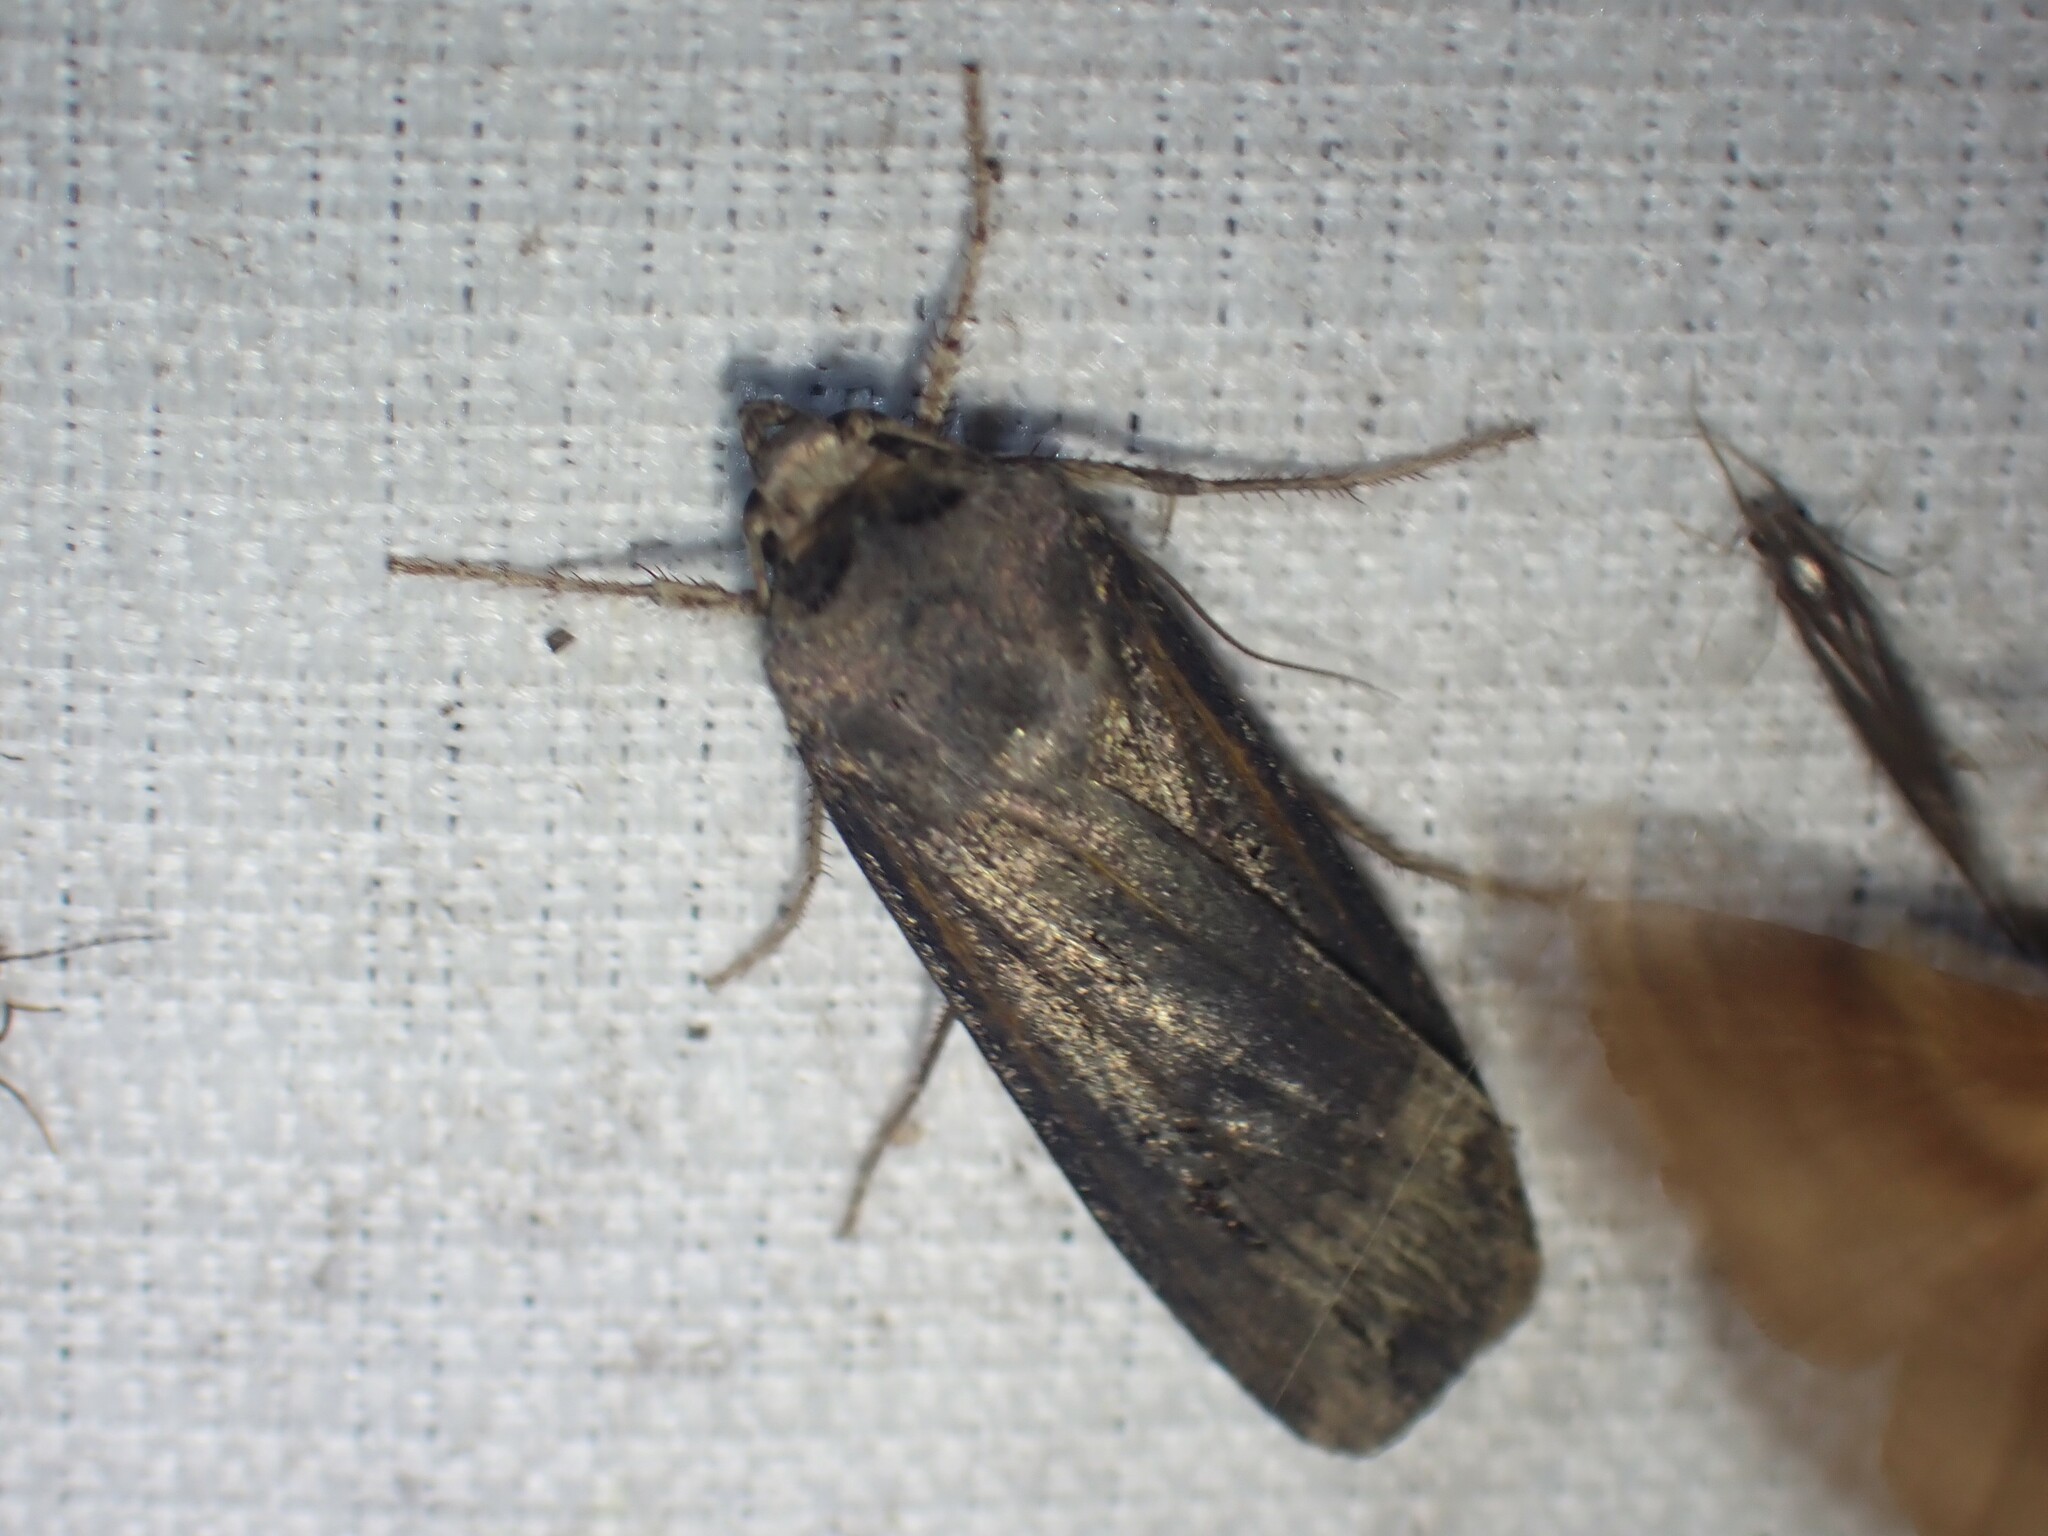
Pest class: cutworms